Maiden (yacht)

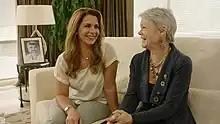
Two smiling women sitting together on a sofa

"Maiden" was re-launched in the summer of 2018 and in September 2018 departed from Southampton Boat Show with a new crew of women, to prepare for a three-year world tour on behalf of the charity "The Maiden Factor Foundation", which was set up by Edwards with the support of the late King Hussein of Jordan's daughter, Princess Haya. A principal project of the charity is to use "Maiden" to raise funds and awareness for girls' education globally. The yacht left Hamble in November, and called into Plymouth for repairs. Their first scheduled stop was Kerala, India. They were headed for the Strait of Gibraltar on 26 November. On the voyage, crews and skippers were rotated; among the guest skippers planned were Dee Caffari, Sharon Ferris and Wendy Tuck; the first is Nikki Henderson.